Extreme Rules (2009)

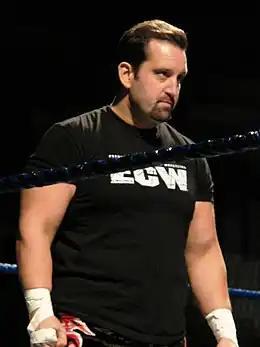
Tommy Dreamer, who won the ECW Championship in a triple threat match.

From 2005 to 2008, World Wrestling Entertainment (WWE) ran a pay-per-view (PPV) entitled One Night Stand. While originally a reunion show for the defunct Extreme Championship Wrestling (ECW) promotion, which WWE acquired in 2003, the concept of One Night Stand was that the event featured various matches that were contested under hardcore rules. In 2009, Extreme Rules was established to replace One Night Stand and was initially noted by WWE to be a direct continuation of the One Night Stand chronology, with Extreme Rules continuing the concept of featuring hardcore-based matches. ECW originally used the "extreme rules" term to describe the regulations for all of its matches; WWE adopted the term and has since used it in place of "hardcore match" or "hardcore rules". The inaugural Extreme Rules event took place on June 7, 2009, at the New Orleans Arena in New Orleans, Louisiana and featured wrestlers from the Raw, SmackDown, and ECW brands.